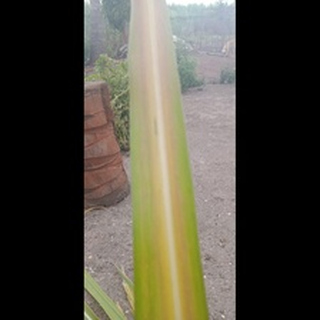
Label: sugarcane_yellow_leaf_disease